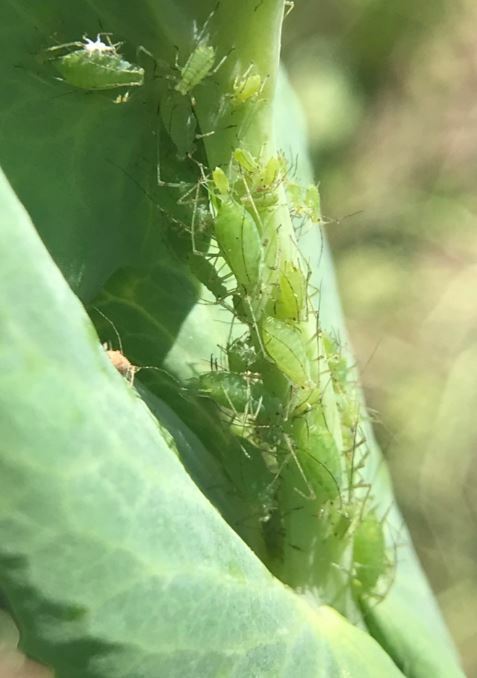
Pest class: pea_aphid